Riddhi Sen

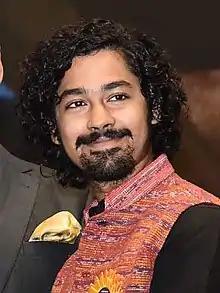
Riddhi Sen

Riddhi Sen is an Indian film actor who predominantly works in Bengali films along with a few Hindi films. He is the youngest actor in India to receive the National Film Award for Best Actor for his performance in the film "Nagarkirtan".